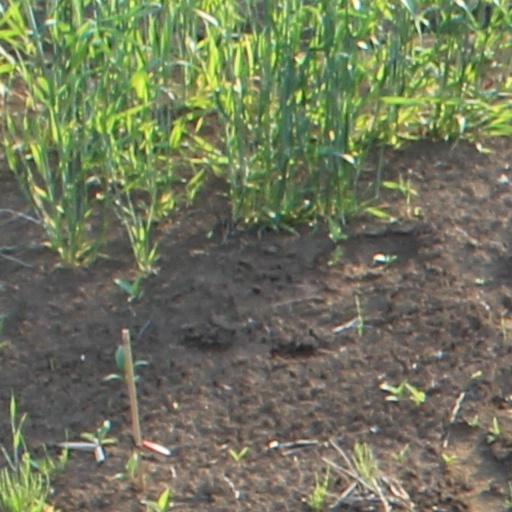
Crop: wheat